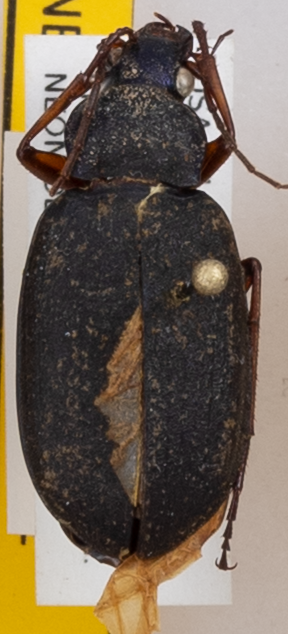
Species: Chlaenius erythropus
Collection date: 2017-08-08
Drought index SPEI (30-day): -0.39
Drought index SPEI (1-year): -0.17
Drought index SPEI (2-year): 0.03